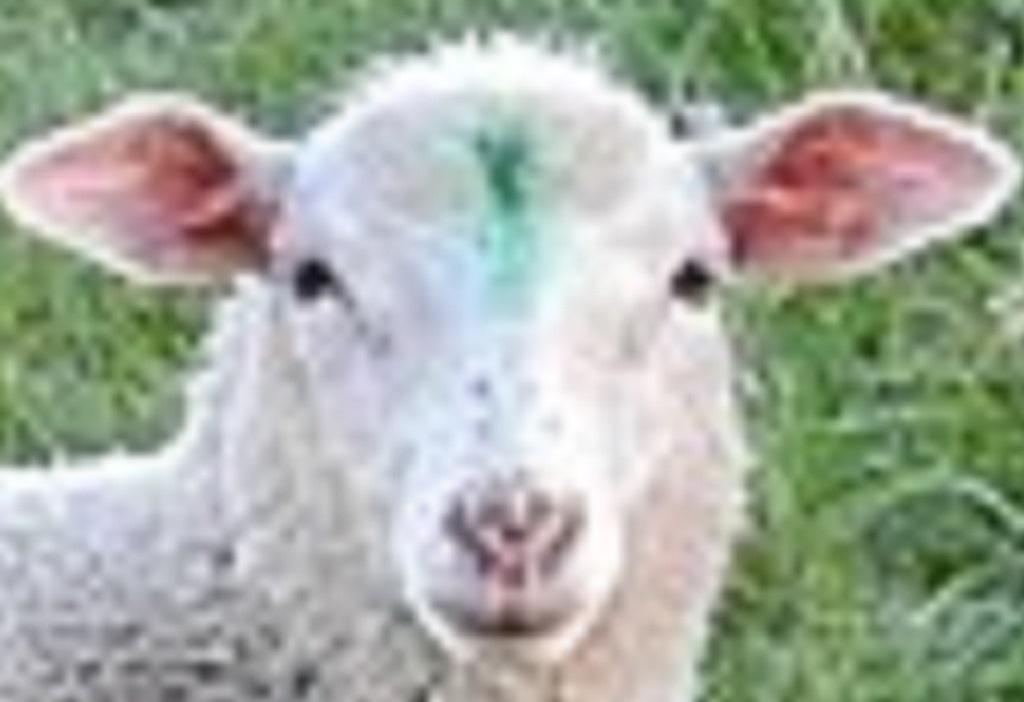
Label: no pain